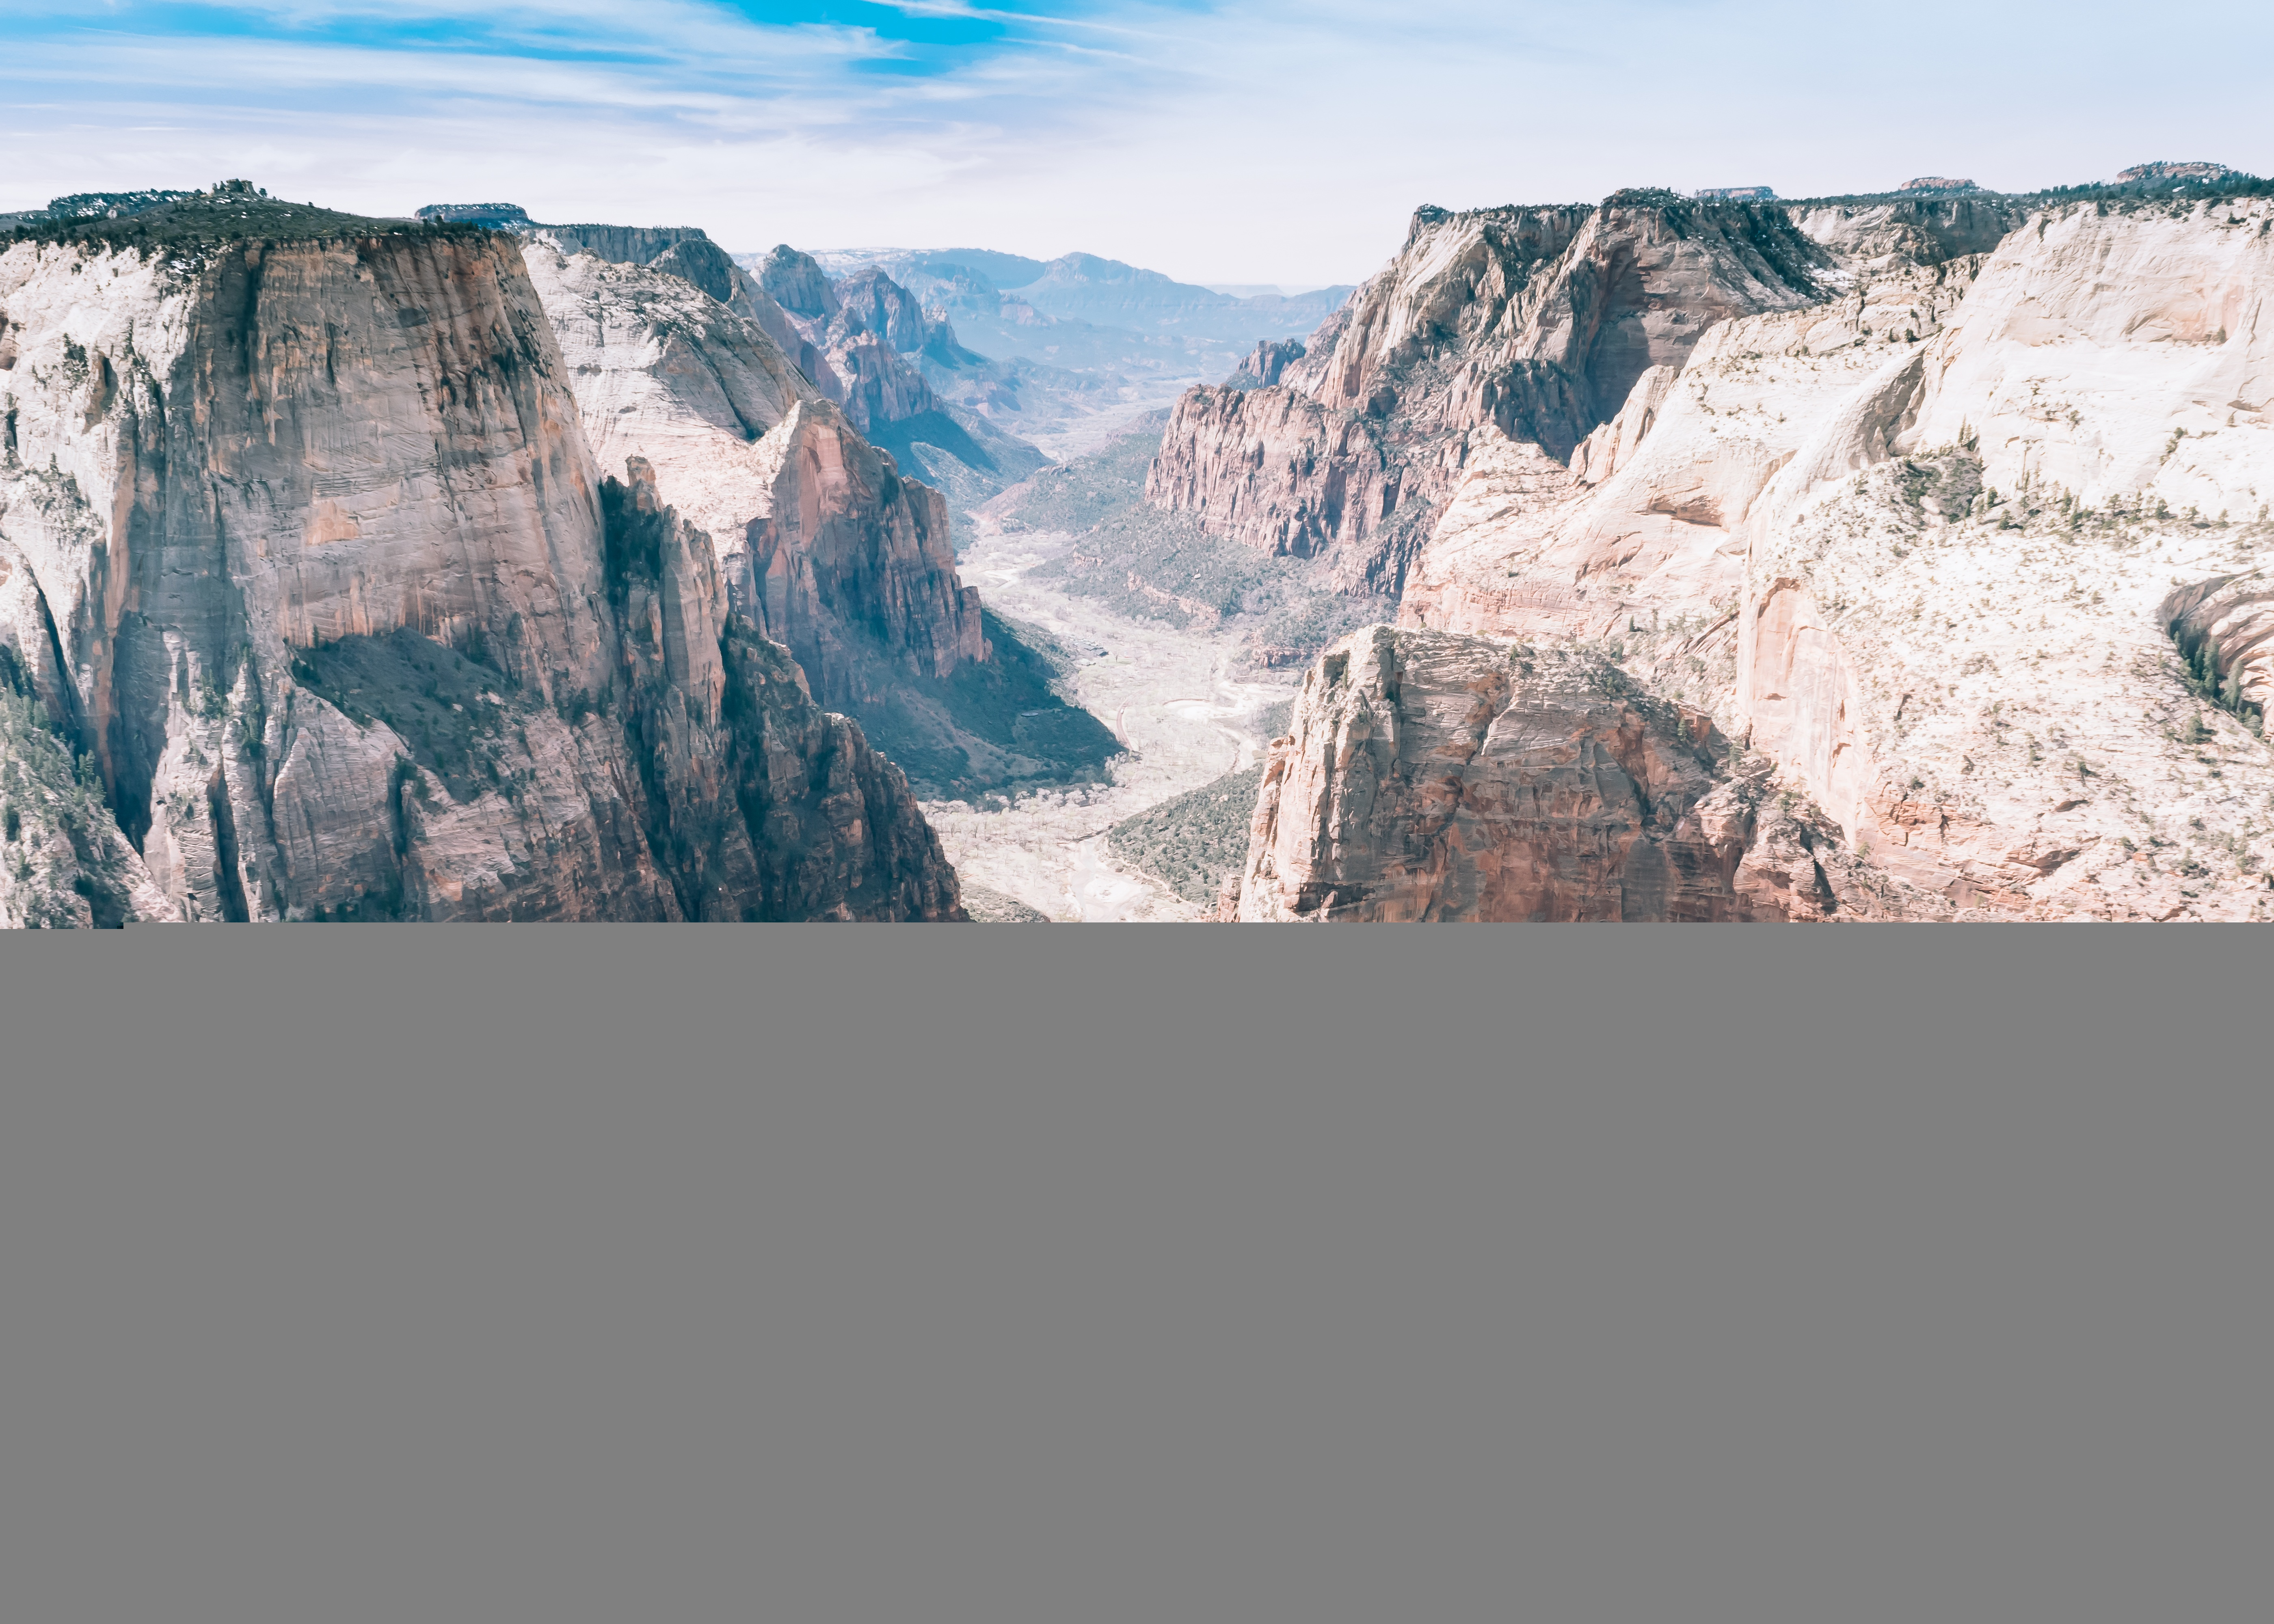
landscape, nature, outdoor, rock, mountain, view, river, valley, panorama, narrow, travel, formation, cliff, scenic, park, gorge, steep, canyon, national, geology, walls, ravine, vertical